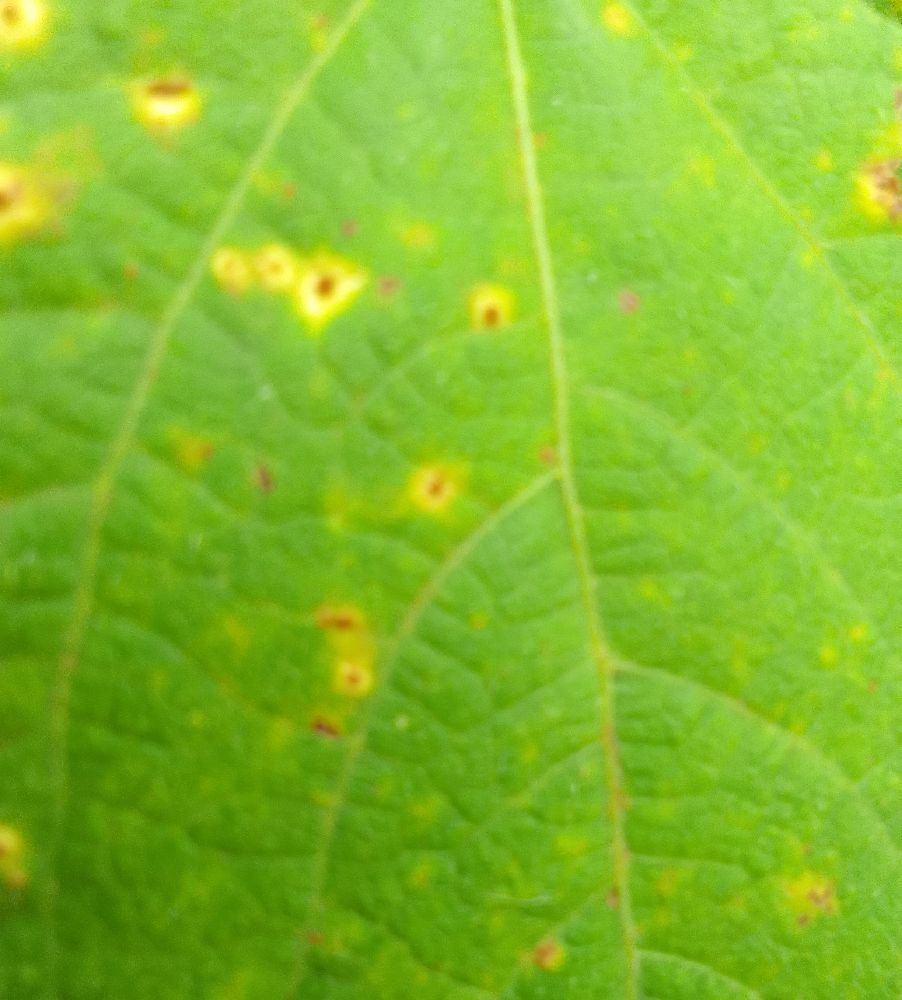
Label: rust